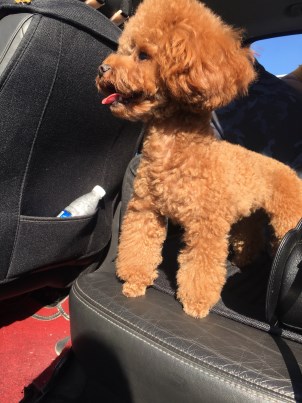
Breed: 7449-n000128-teddy